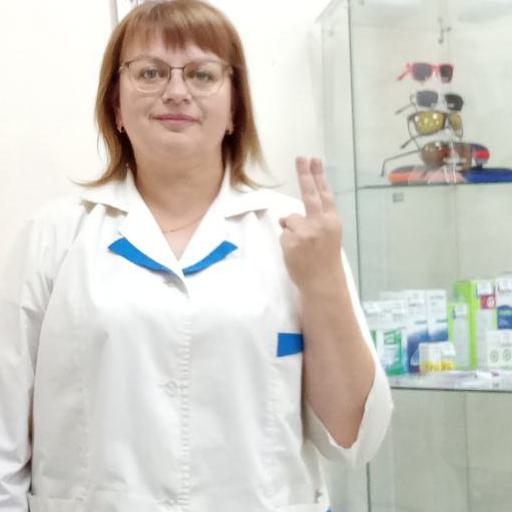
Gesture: two_up_inverted